Red crossbill

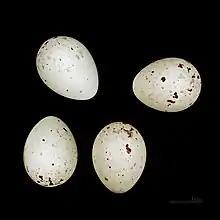
Eggs from the collections of the MHNT

Red crossbills breed in a variety of coniferous forests across North America and Eurasia. Its movements and occurrence are linked very closely to the availability of conifer seeds, its primary food source. They typically nest in late summer (June–September) when the seeds of most conifer species mature, but may nest at any time of year if they locate an area with a suitable cone crop.